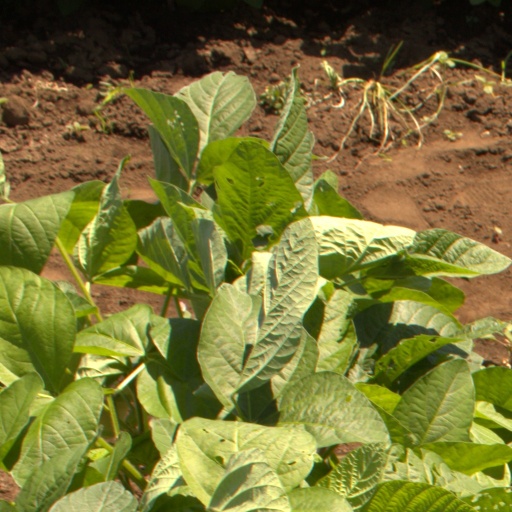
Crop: soybean